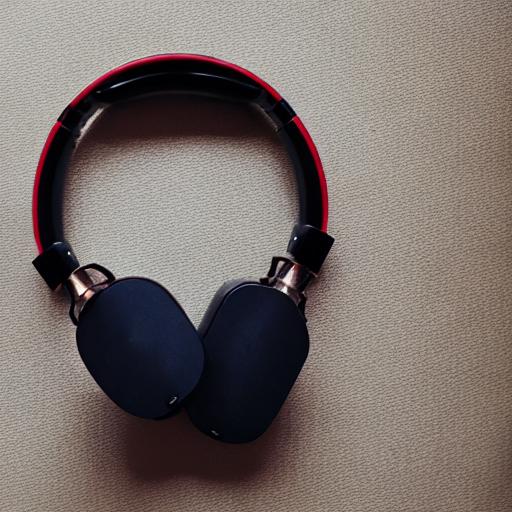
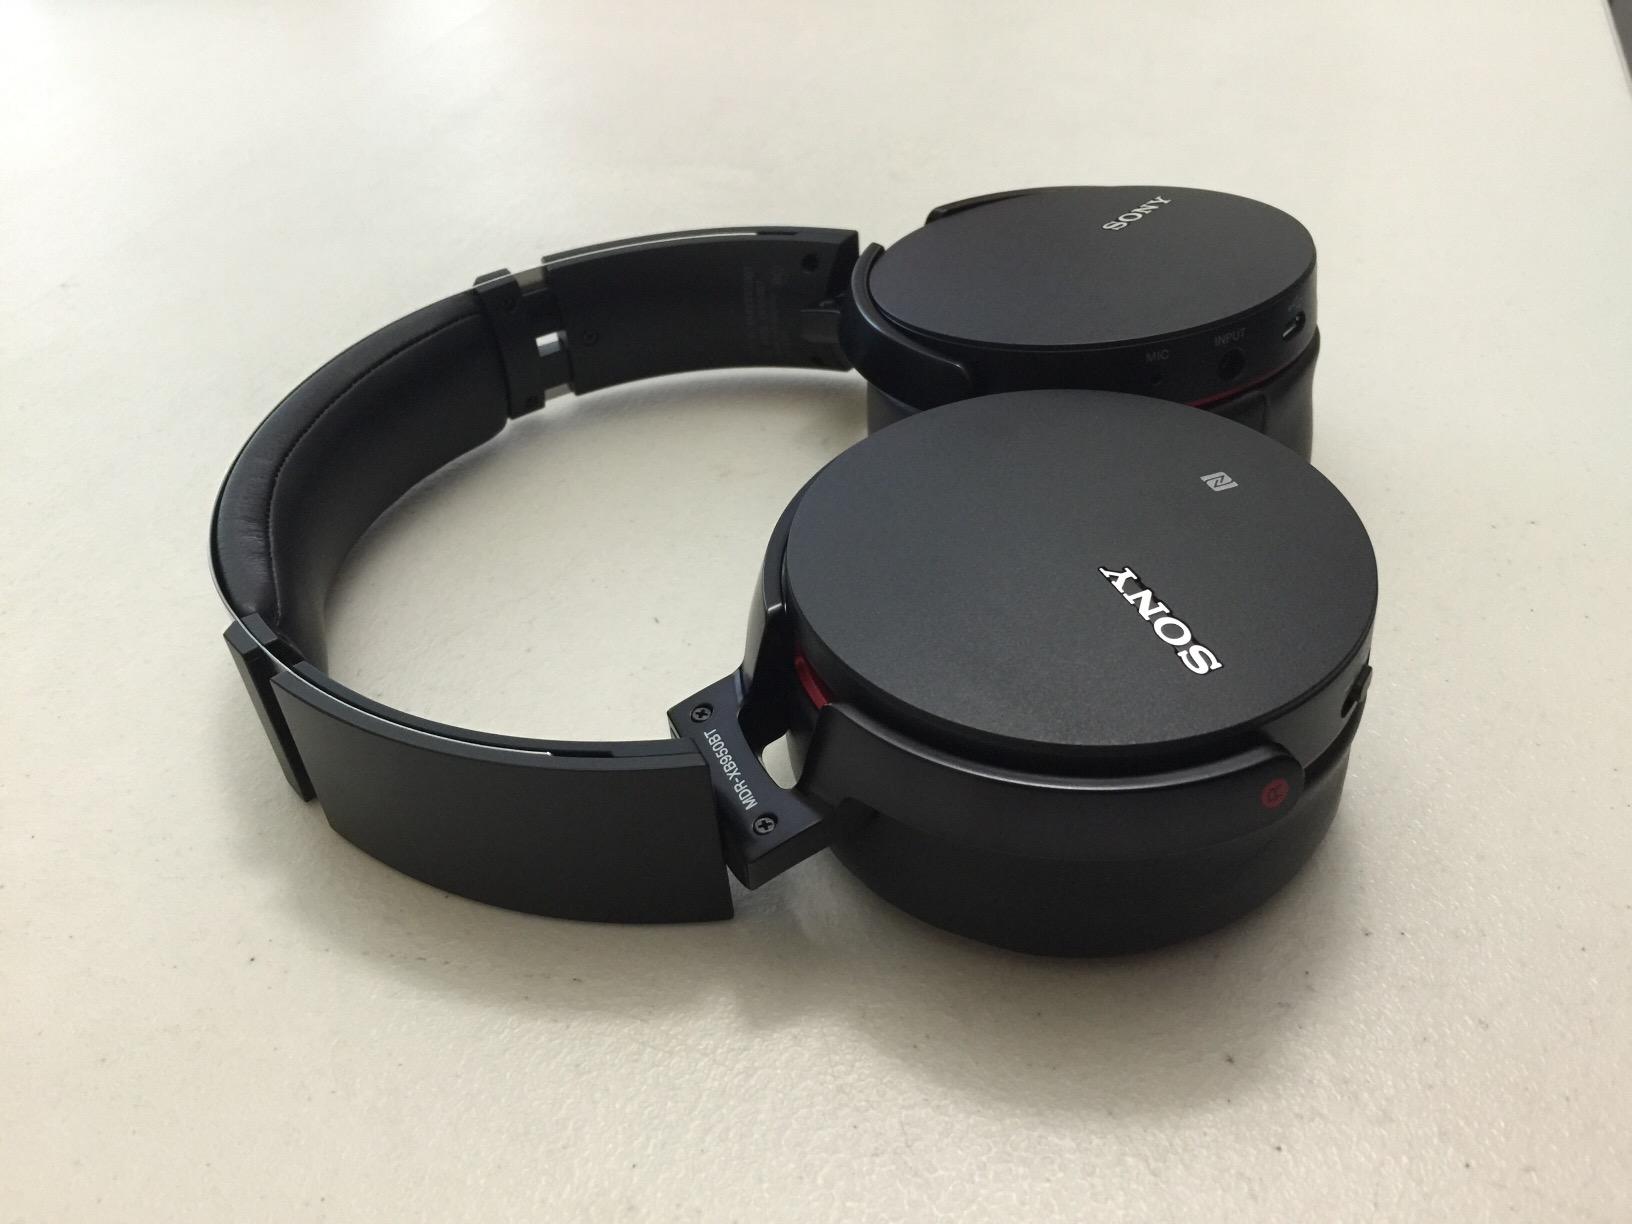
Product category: headphones
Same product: no